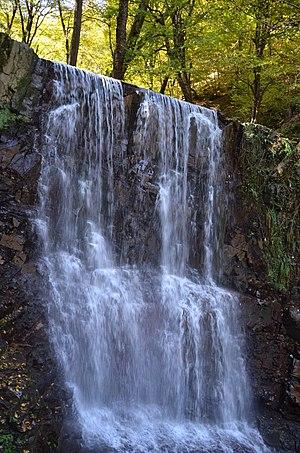
Siahkal est une ville de la province de Gilan en Iran, devenu en 2006 le centre d'une sous-province qui comprend deux districts, Markazi et Deylaman.